Carna, County Galway

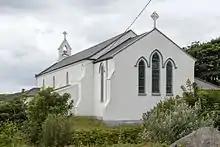
Church in Carna

The National University of Ireland, Galway, has an Irish-language and educational centre ("Áras Shorcha Ní Ghuairim") in Roisín na Mainiach, near Carna. It also operates a marine biology station Martin Ryan Institute in Maínis and an atmospheric research station at Mace Head, Carna, which is run by the university's experimental physics department.